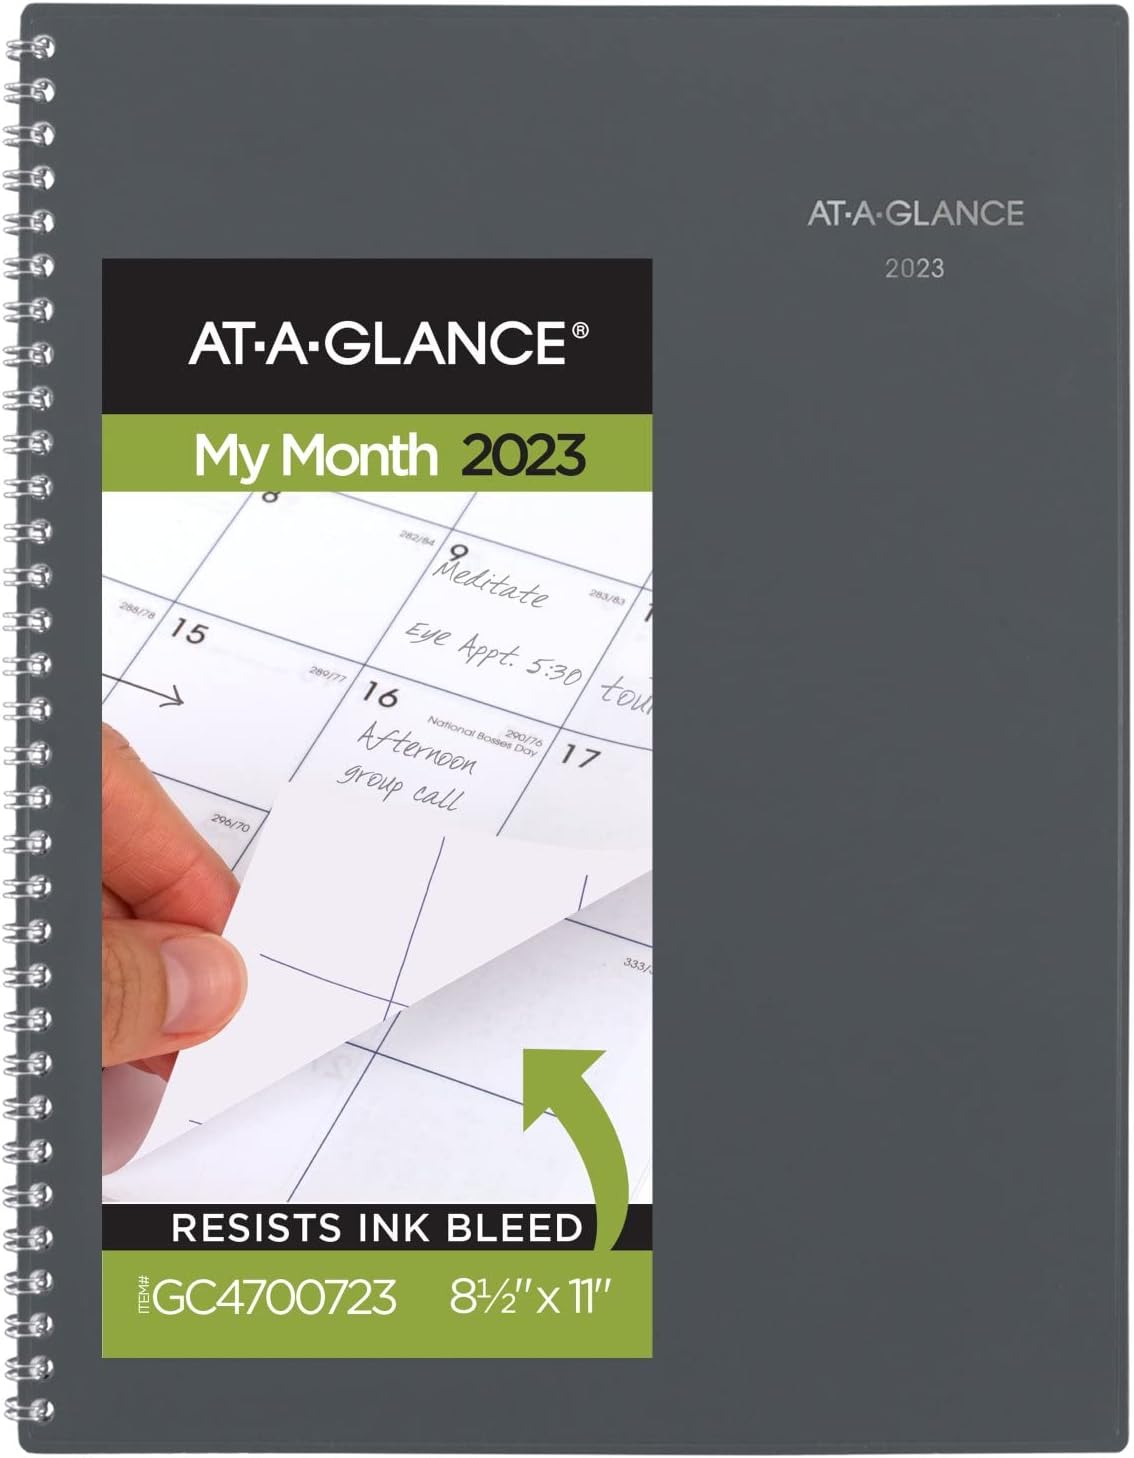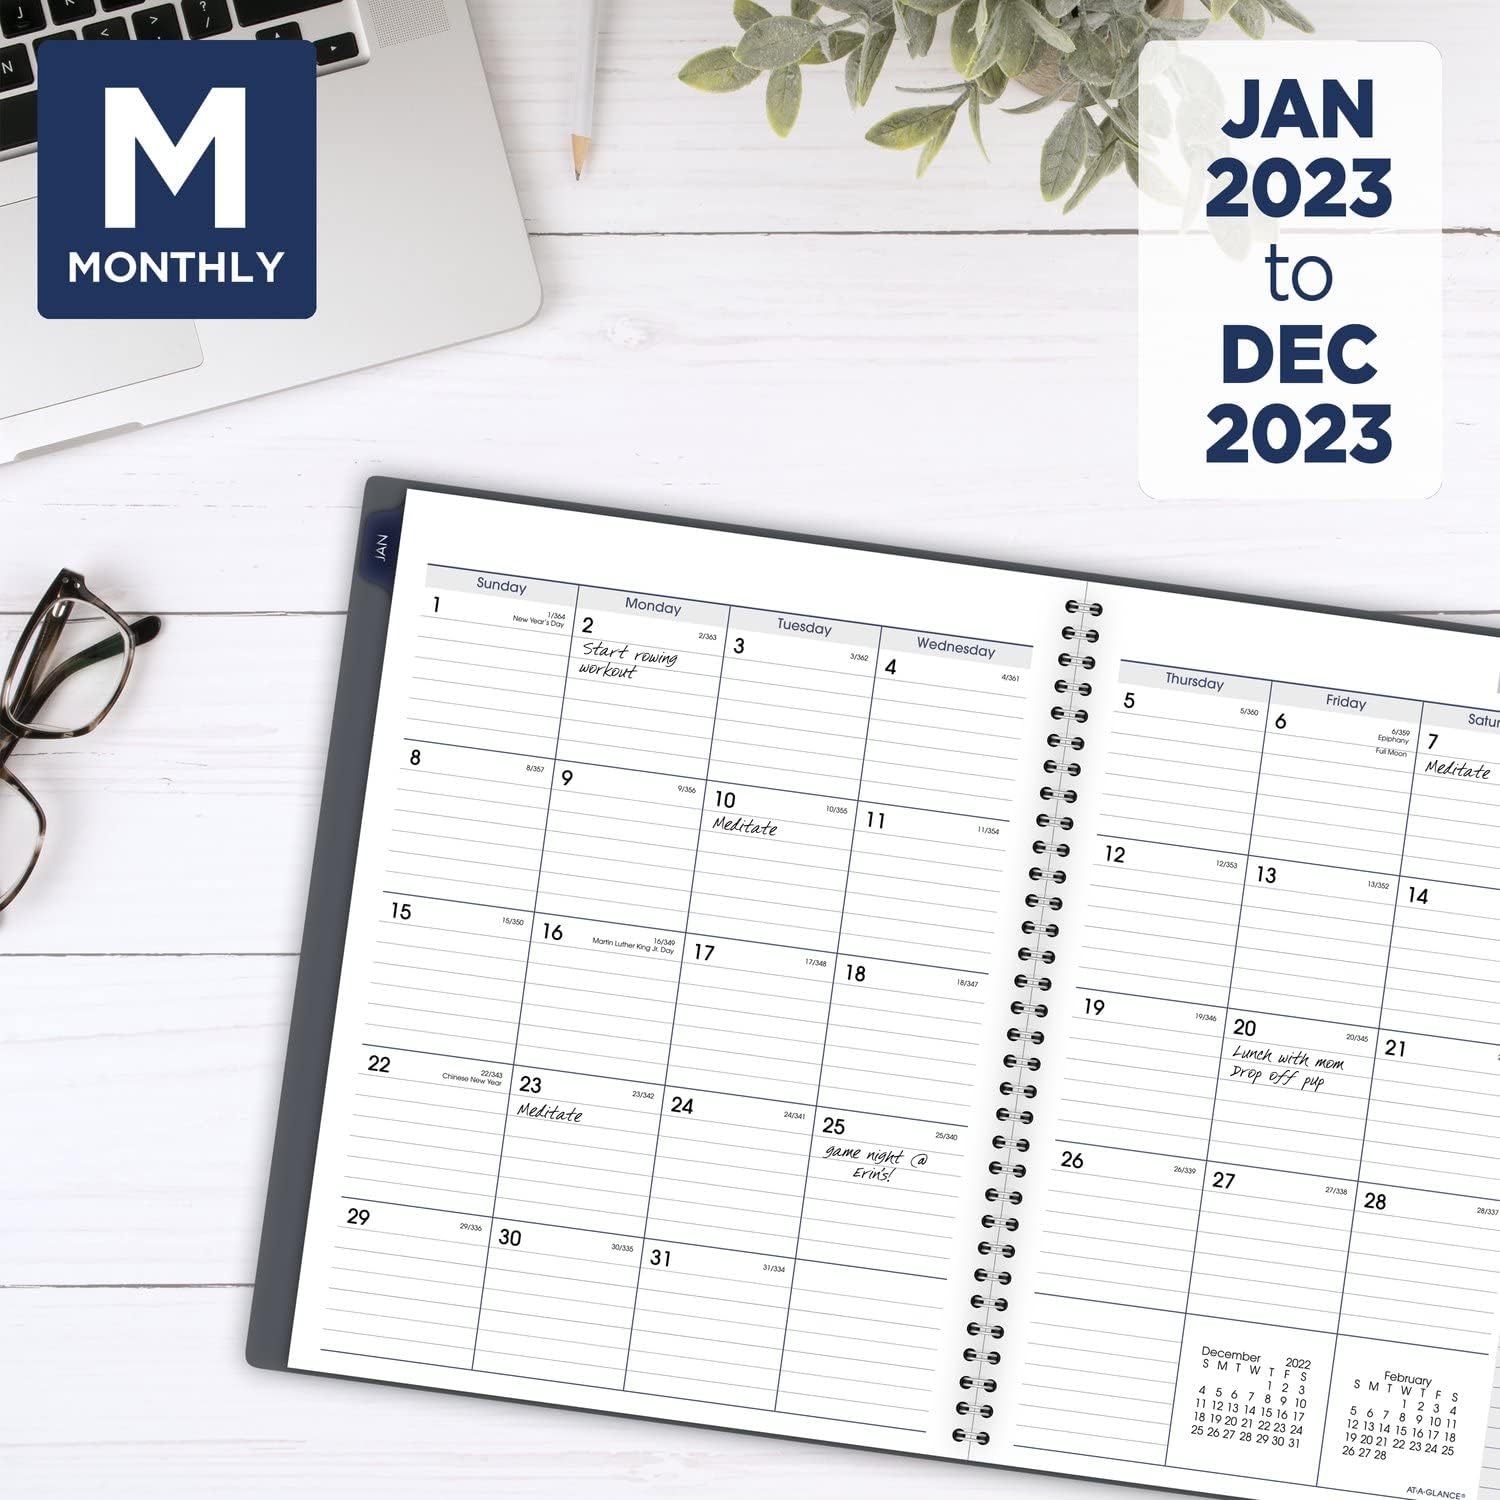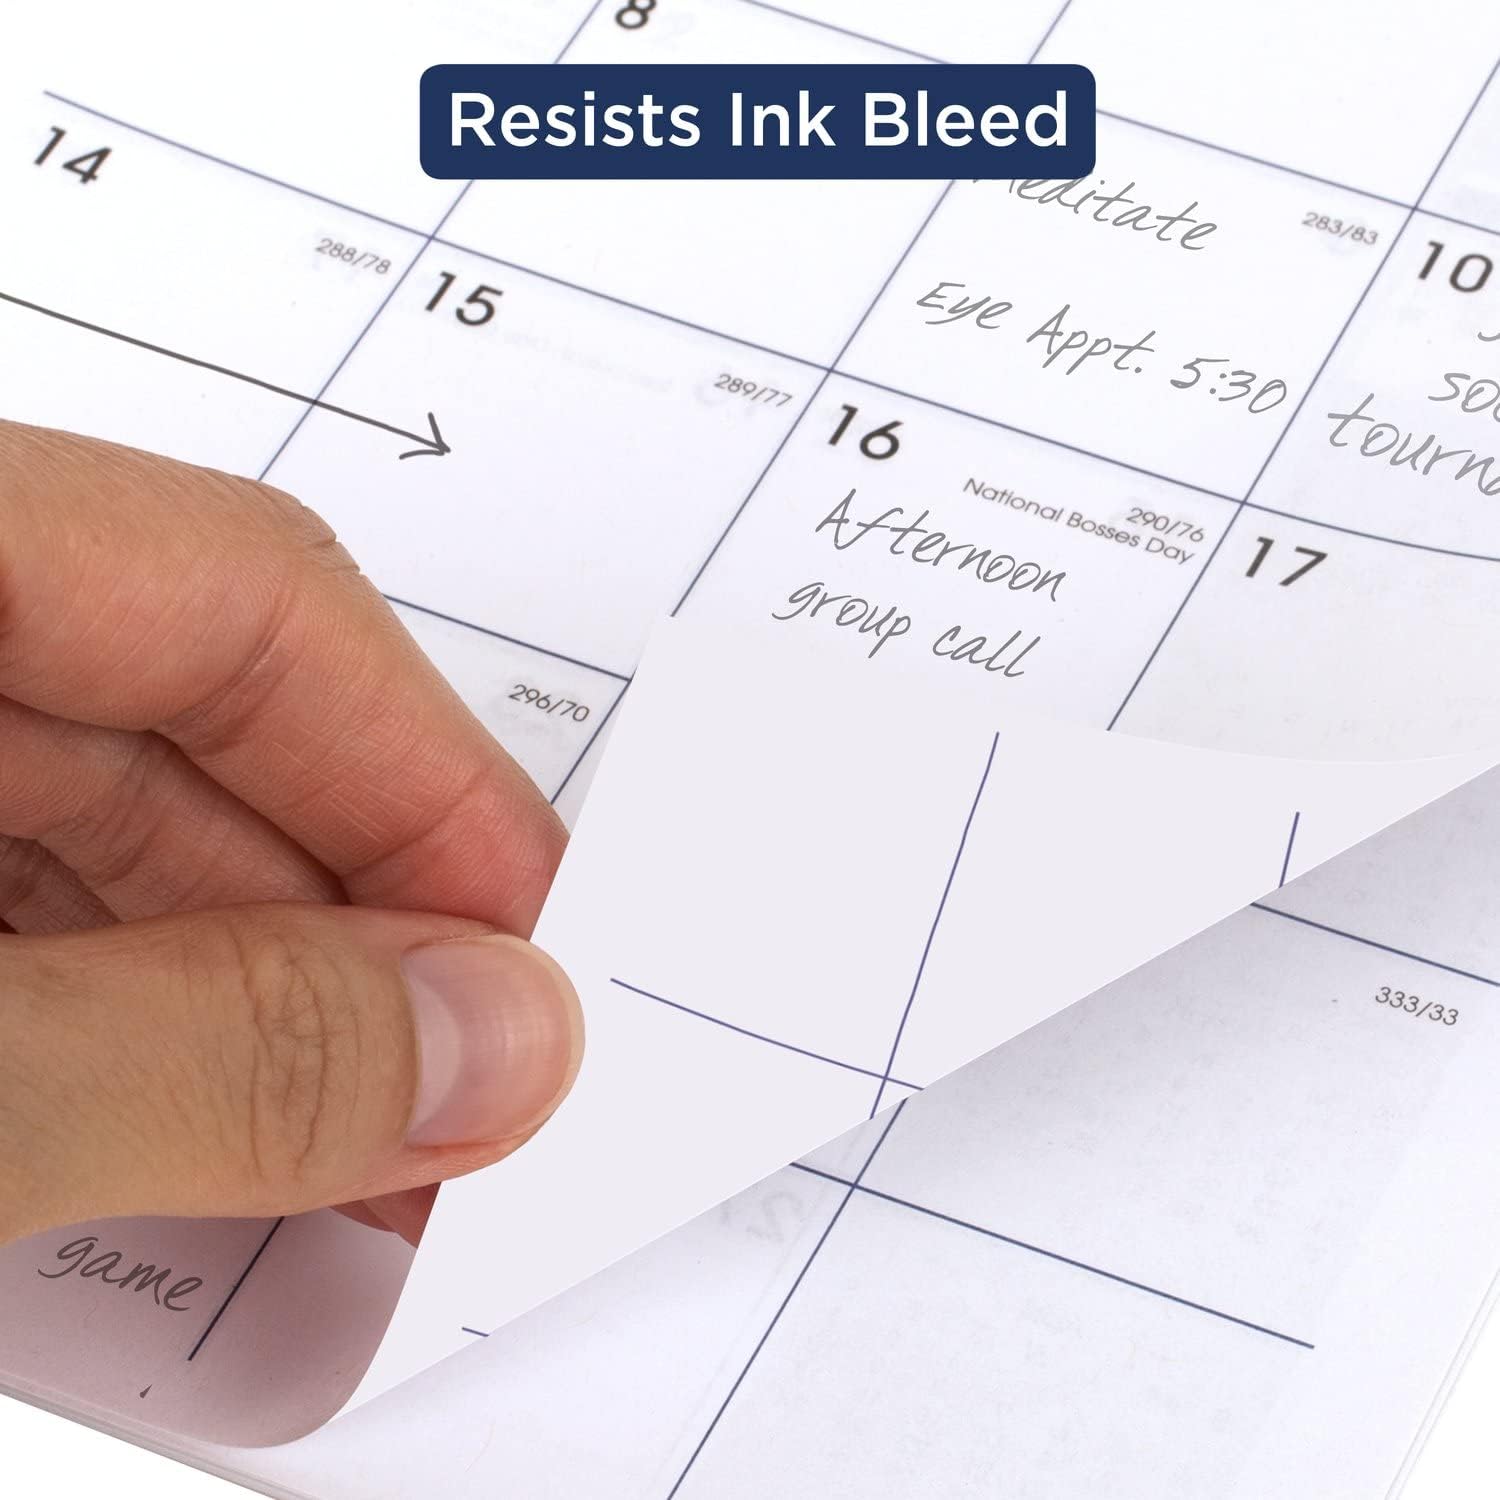
AT-A-GLANCE 2023 Monthly Planner, DayMinder, 8-1/2" x 11", Large, Gray (GC47007)
Category: Office Products
Guaranteed to last all year.* Confidently face every deadline, special events and more with clear organization and professional style. The AT-A-GLANCE DayMinder Monthly Planner covers 12 months from January 2023 - December 2023. Plan your schedule without fear of distracting ink bleeding. Our improved, high-quality paper is designed for superior ink bleed resistance, which keeps plans neat and legible. Planner has a gray cover and twin wire binding preventing snags and securing pages for prolonged use. Pages measure 8-1/2" x 11". Great for long-term planning, each month covers two pages. Features ruled daily blocks for neat planning, space for notes and two reference calendars. Expand your organizational skills with special pages. Includes: three year reference calendar, personal information, contacts, notes, metric system chart and important dates. *ACCO Brands will replace any AT-A-GLANCE planner that is returned within one year from the date of purchase. This guarantee does not cover damage due to misuse or abuse. Contact ACCO Brands Consumer Affairs for instructions.
Features: YEAR ROUND PLANNING - Guaranteed to last all year.* Large planner covers 12 months from January 2023 - December 2023 with Julian dates. Keep track of important dates and more with clear organization. | INK BLEED RESISTANCE - Plan your schedule without fear of distracting ink bleeding. Our improved, high-quality paper is designed for superior ink bleed resistance, which keeps plans neat and legible. | MONTHLY OVERVIEW - Great for long-term planning, each month covers two pages. Features ruled daily blocks for neat planning, space for notes and two reference calendars. Pages measure 8-1/2" x 11" | PROFESSIONAL DESIGN - Take charge of your schedule with classic style. Planner has a gray cover and twin wire binding to prevent snagging and help keep pages secure for prolonged use | SPECIAL FEATURES - Expand your organizational skills with special pages. Includes: three year reference calendar, personal information, contacts, notes, metric system chart and important dates.